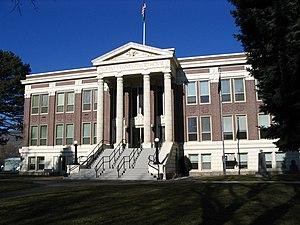
La ville d’Ephrata est le siège du comté de Grant dans l’État de Washington. Sa population s’élevait à 7 664 habitants lors du recensement de 2010.